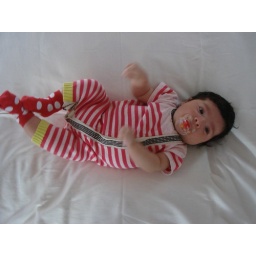
boy in pink